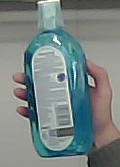
Product: sensodyne_mouthwash